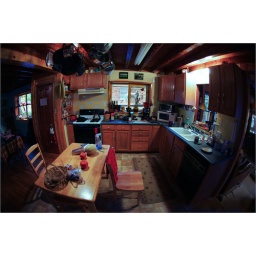
Gretchen and Charlie in kitchen window